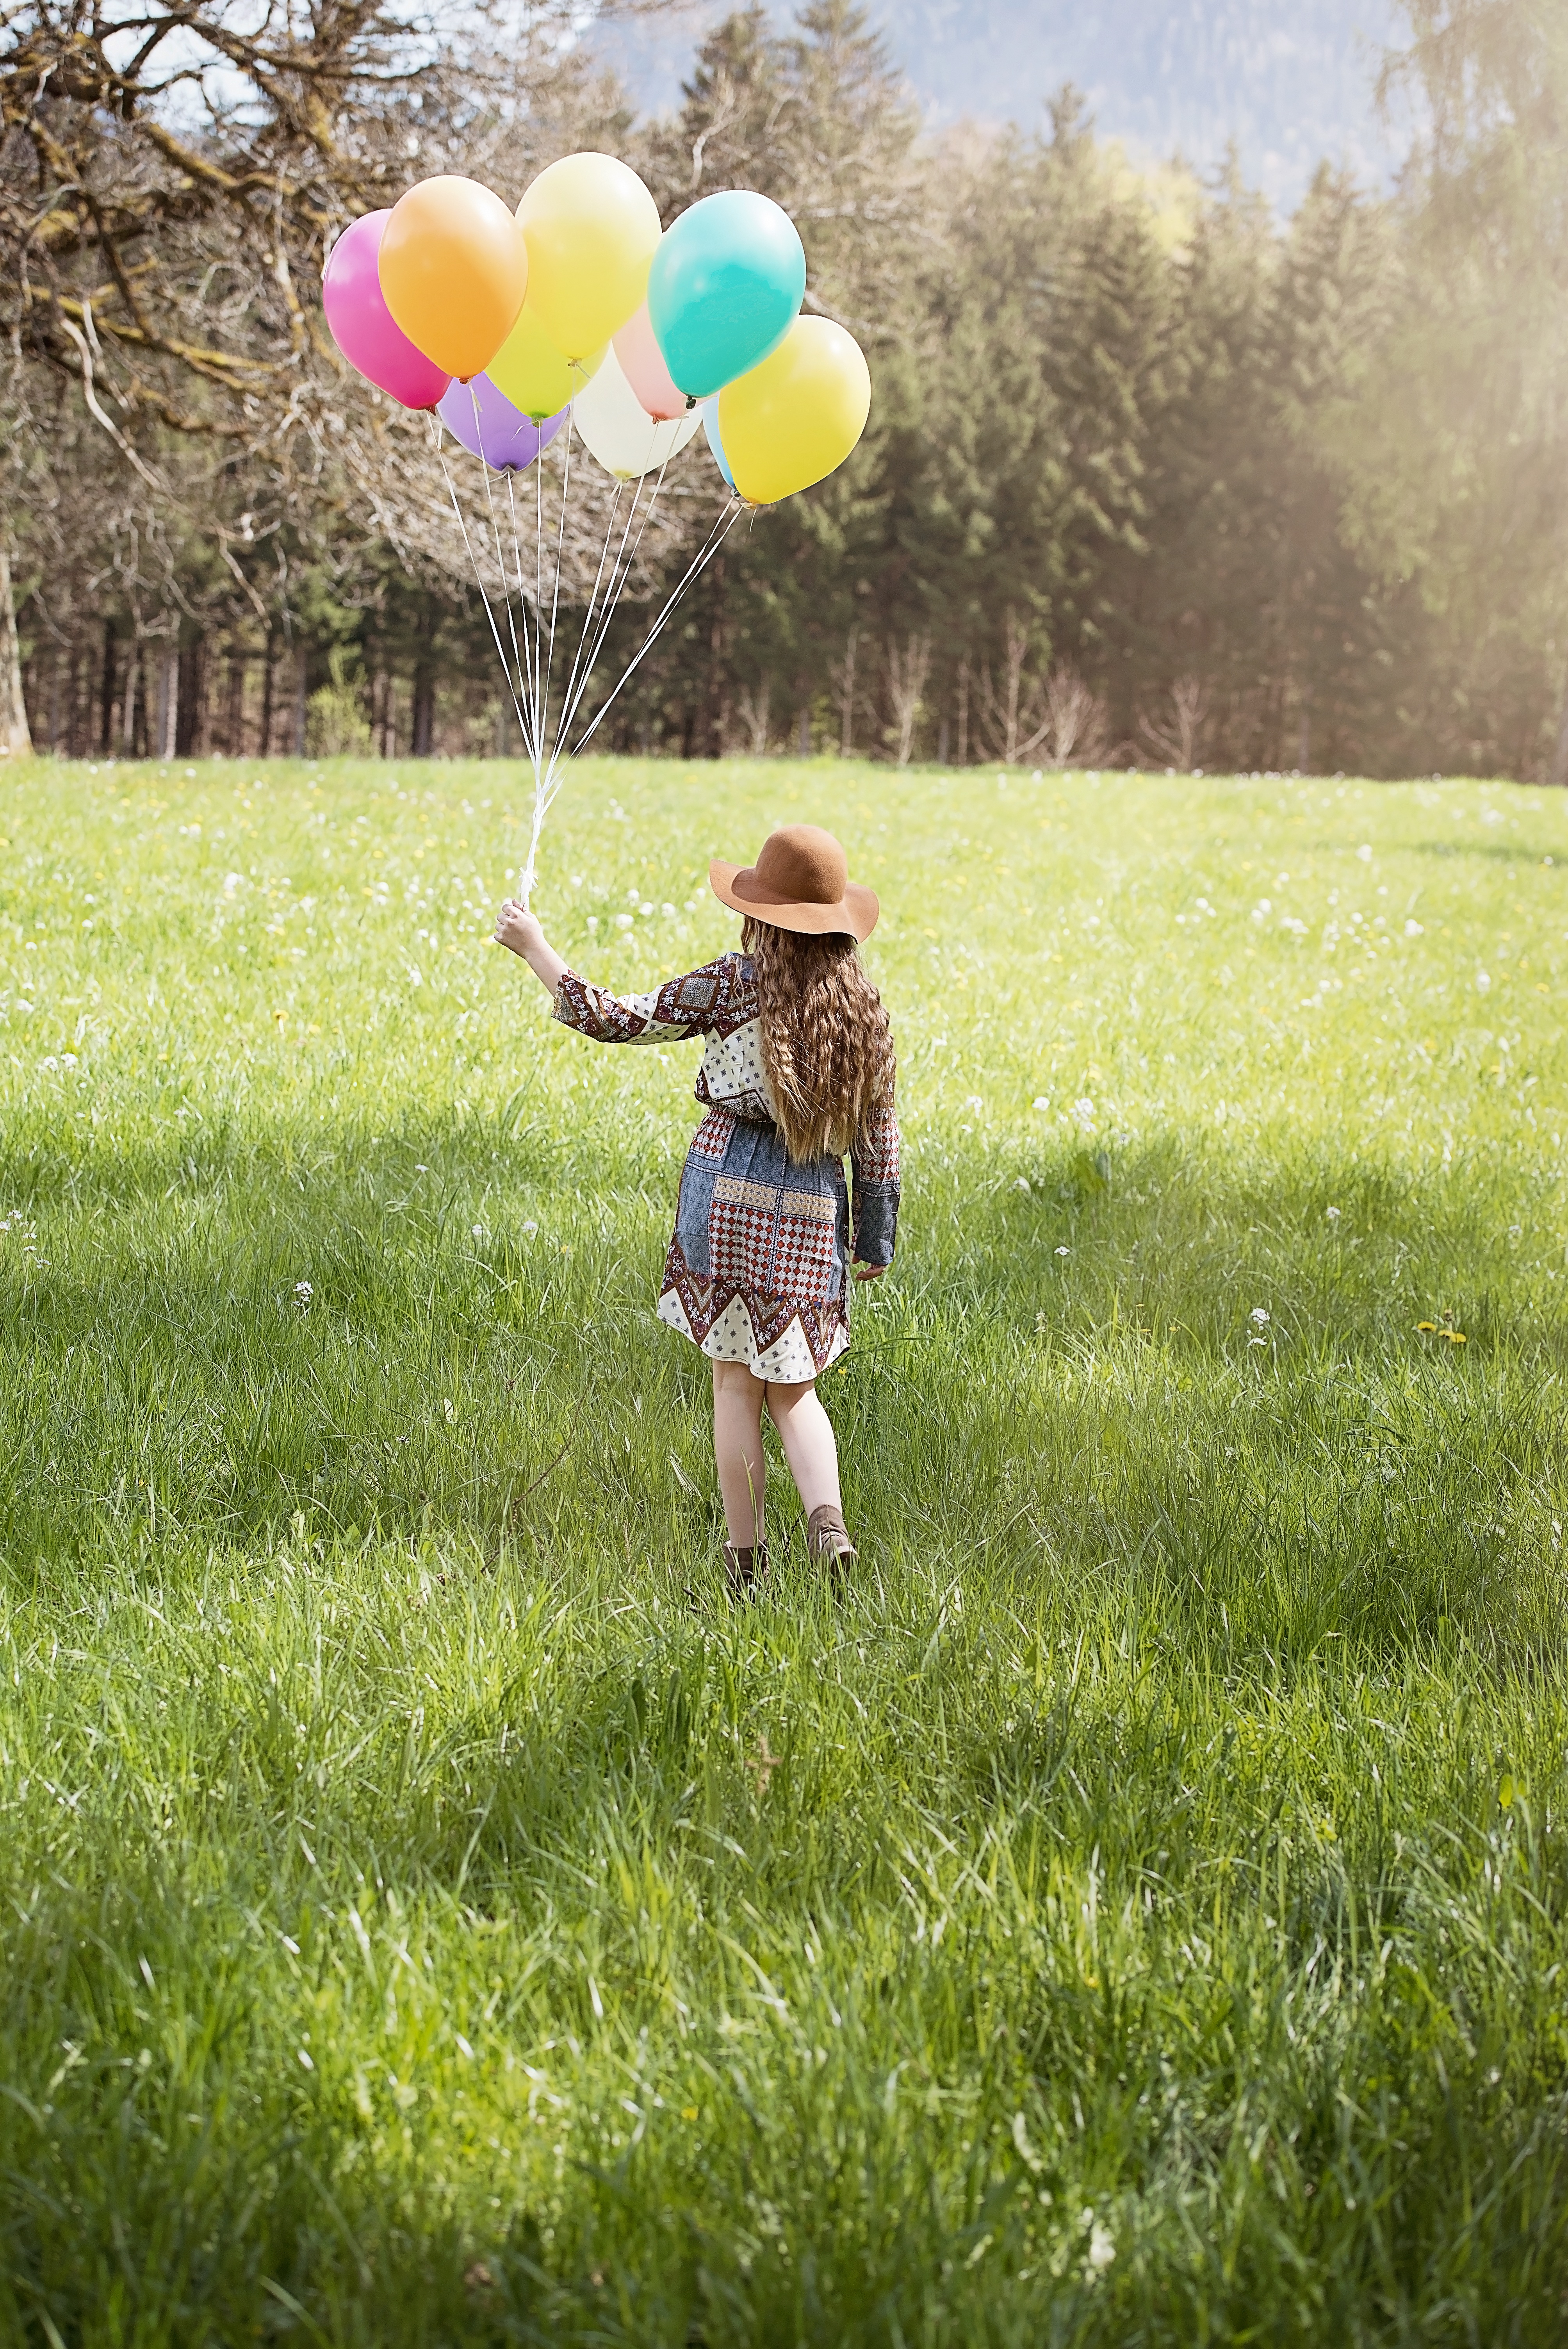
nature, grass, person, girl, lawn, meadow, play, flower, female, green, human, hat, agriculture, toy, long hair, balloons, out